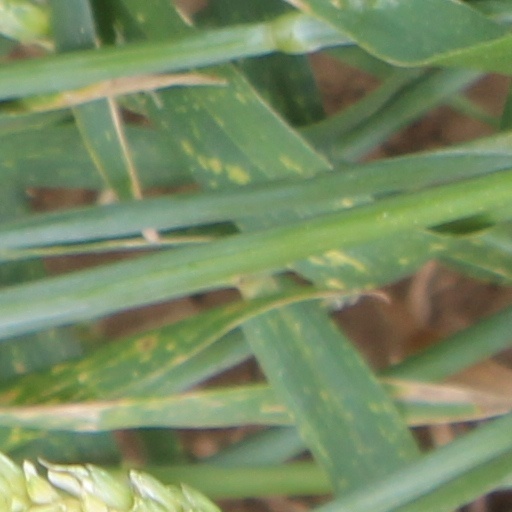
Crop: wheat